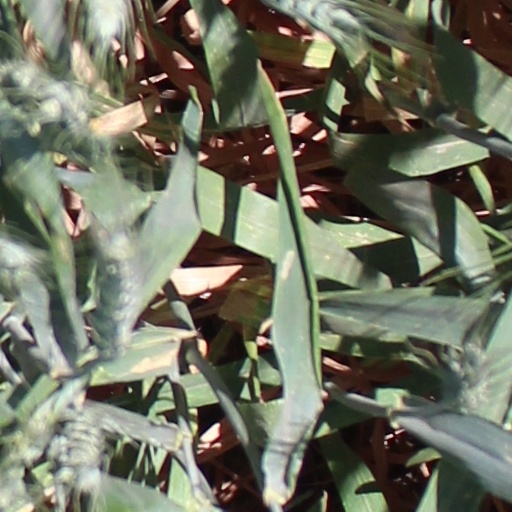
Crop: wheat